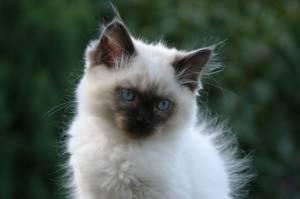
Ragdoll